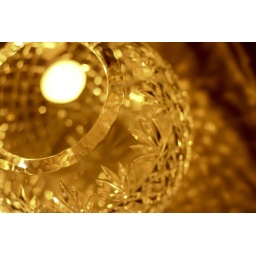
candle in a crystal rose bowl